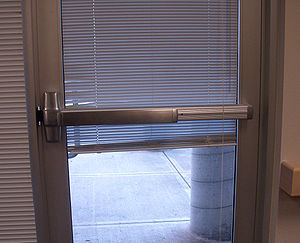
Dørgreb / Galleri
Dørgreb eller dørhåndtag sælges i Danmark typisk via byggemarked. Ønsker man sig et dørgreb udover det almindelige skal man i specialbutikker eller i webshops.